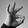
ASL letter: F